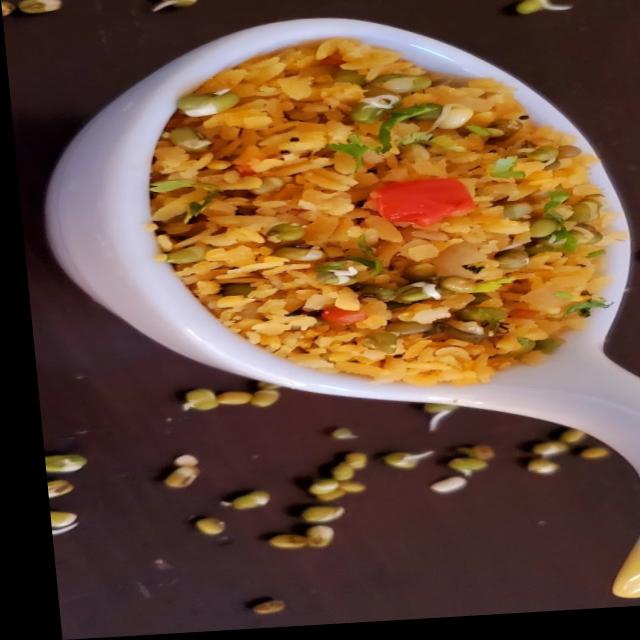
Dish: poha